Battle of the Great Plains

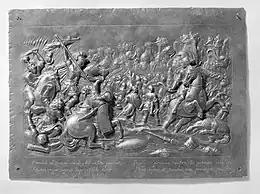

When he heard that the Carthaginians were reassembling their army, Scipio left a force to continue the siege of Utica and led the rest on a rapid march to the Great Plains. His army did not take a baggage train, which suggests that Scipio was intent on bringing the Carthaginians to battle as soon as possible. It is not known how large this army was, but it was smaller than the Carthaginian; the modern historian Brian Carey suggests that it was about 20,000 strong. The Romans established a fortified camp approximately from that of the Carthaginians. For three days there were skirmishes between the lighter troops of both sides, but their main forces stayed in camp. On the fourth day, nine days after Scipio had left Utica, both commanders formed up their full armies and they advanced towards each other.